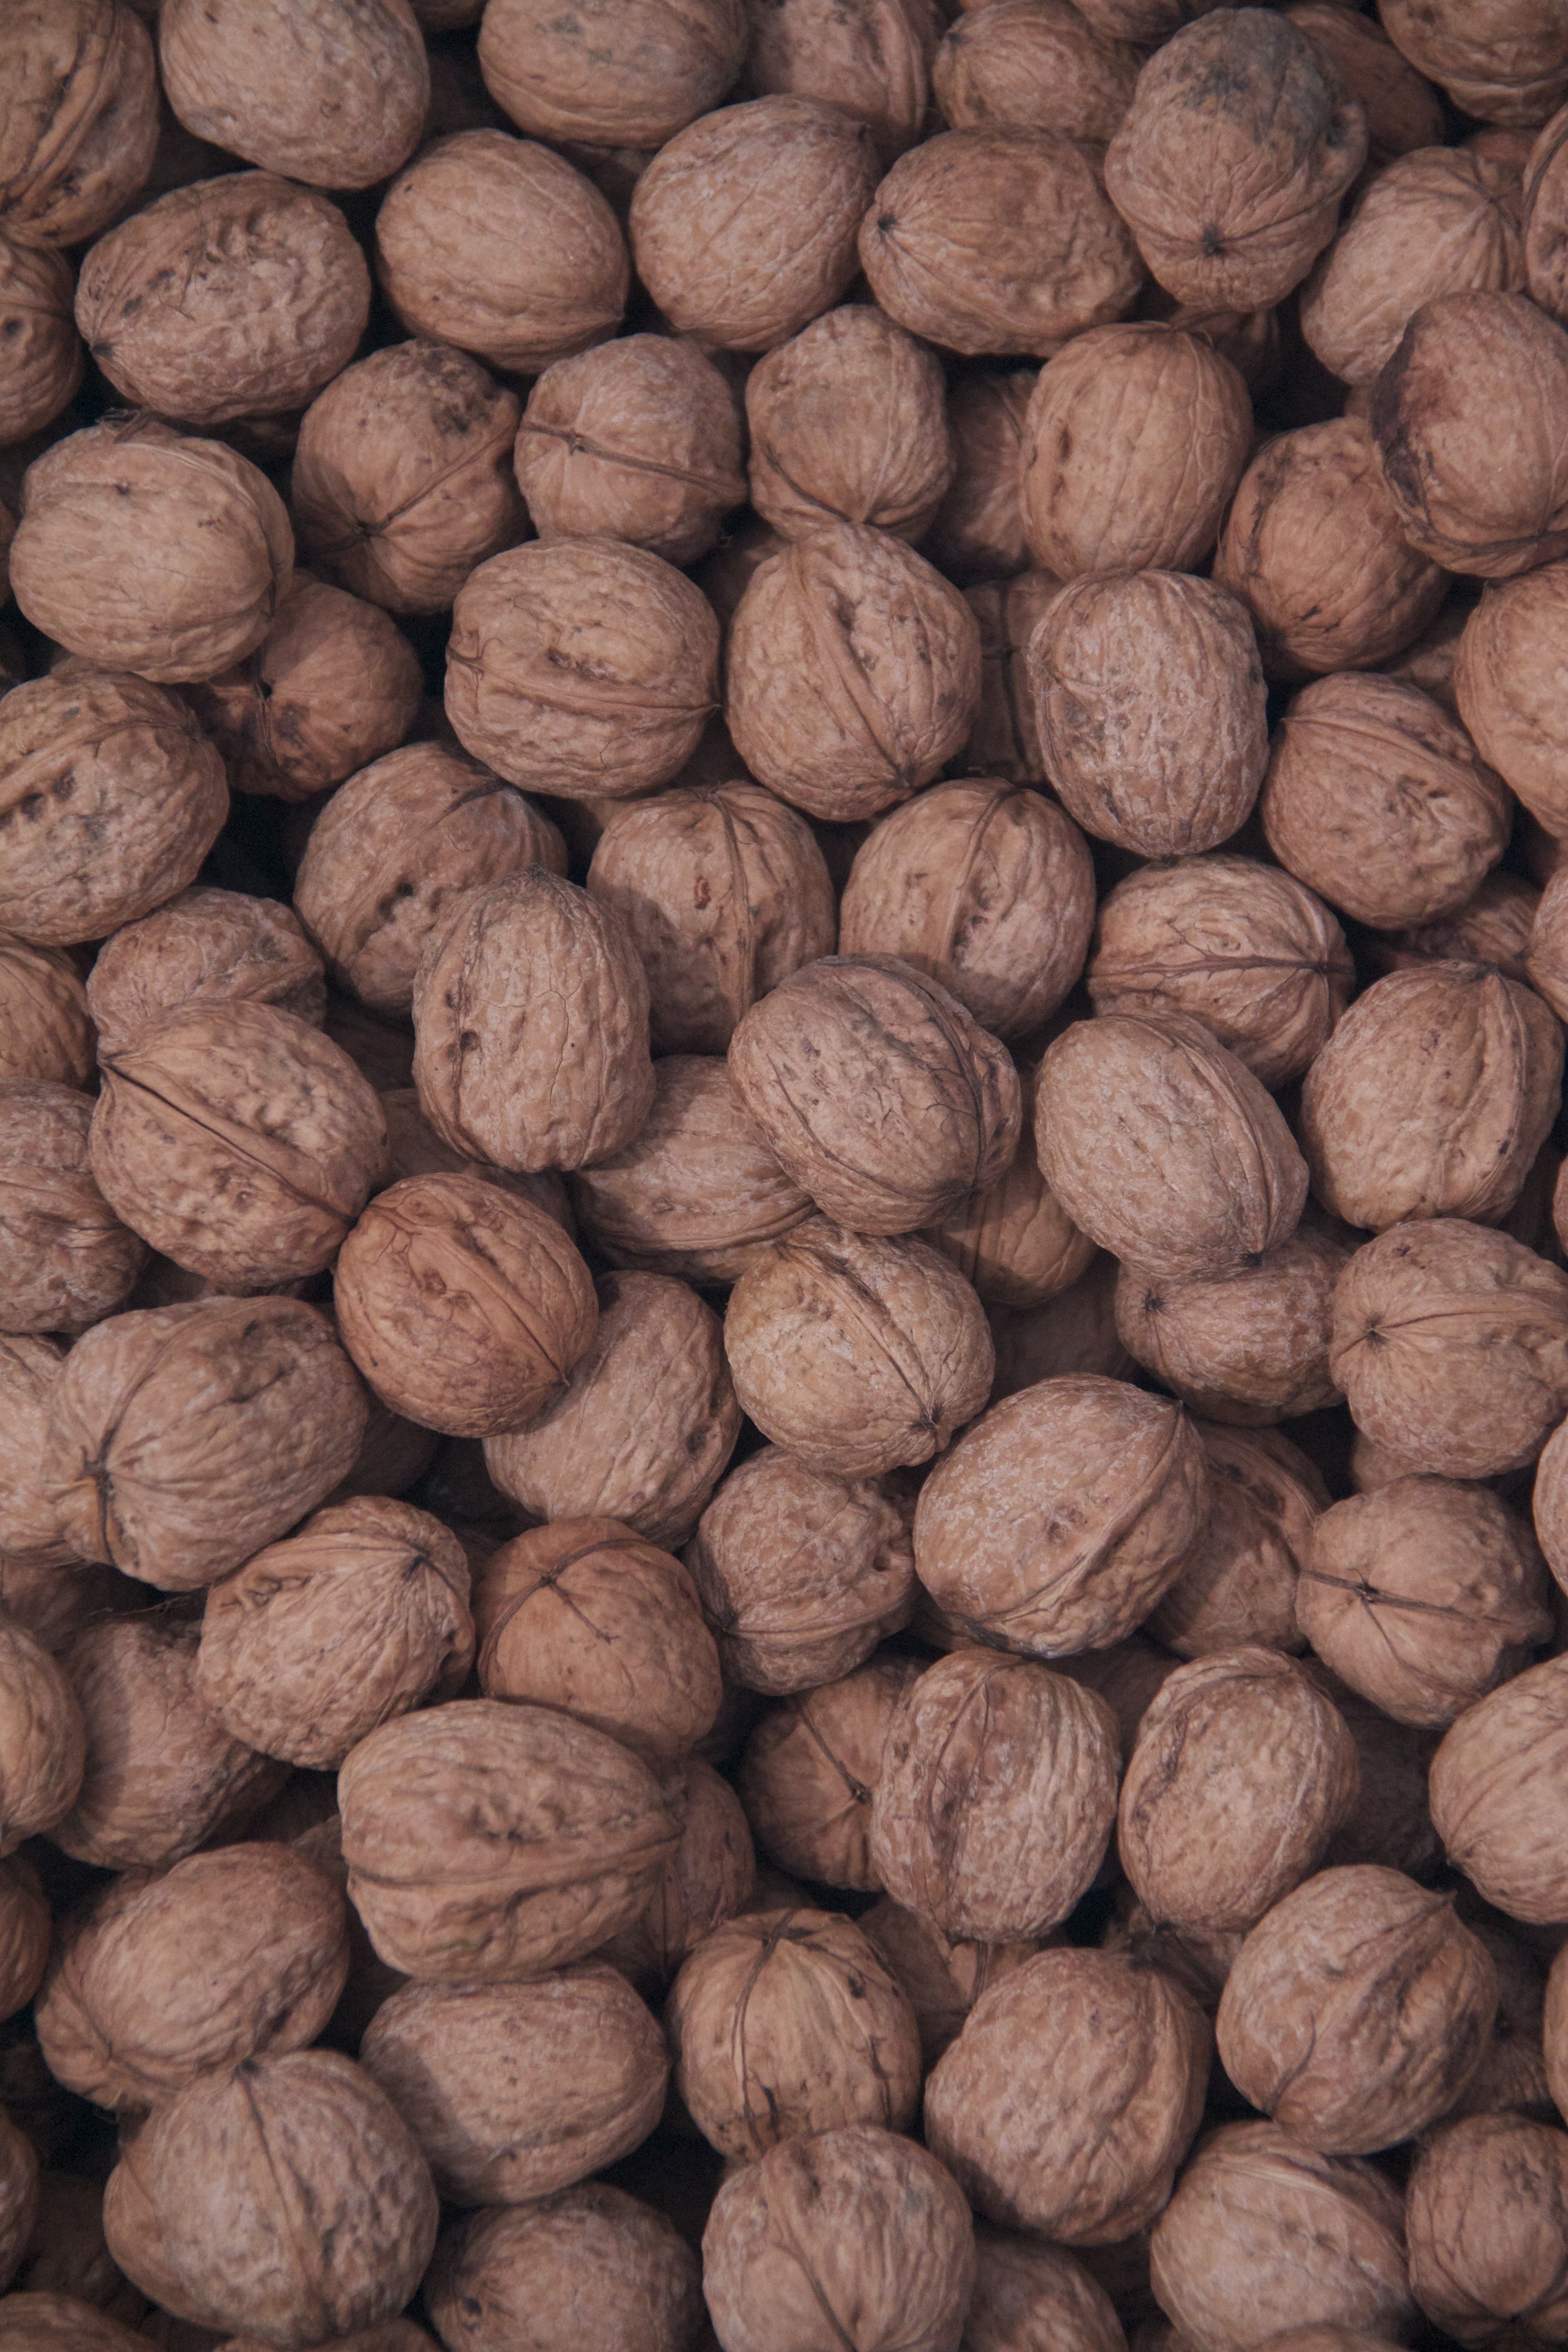
nature, plant, fruit, food, produce, nut, coconut, nuts, hazelnut, dry fruit, flowering plant, land plant, chocolate truffle, nuts seeds